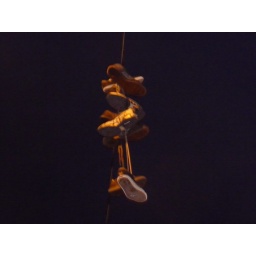
A variety of shoes over a telephone line - we must be in a college town!